Adaptation

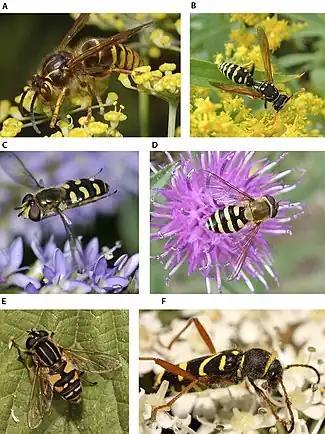
Images A and B show real wasps; the others show Batesian mimics: three hoverflies and one beetle.

Sewall Wright proposed that populations occupy "adaptive peaks" on a fitness landscape. To evolve to another, higher peak, a population would first have to pass through a valley of maladaptive intermediate stages, and might be "trapped" on a peak that is not optimally adapted.